Ferny Crofts Scout Activity Centre

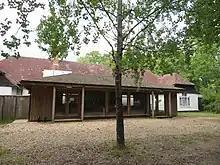
The Sky High Conservatory at the rear of and connected to the Croft Centre

The activity centre is located in the centre of the New Forest and well within the New Forest National Park. It is surrounded by crown land that is run by Forestry England and can be reached through entrances at the north and south of the site. Only the north entrance is accessible to vehicles along a gravel track. This area of the forest is mostly heathland although there is a notable patch of bog and marsh located to the west of the site.